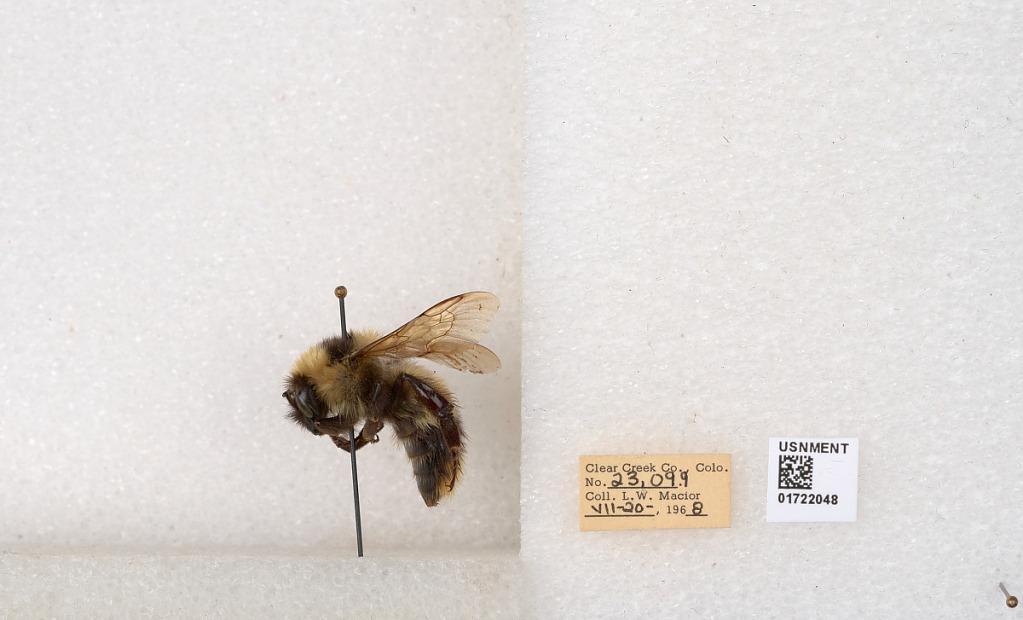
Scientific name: Bombus kirbyellus
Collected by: L. Macior
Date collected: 1968-7-20
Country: United States
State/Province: Colorado
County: Clear Creek
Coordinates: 39.6891, -105.644